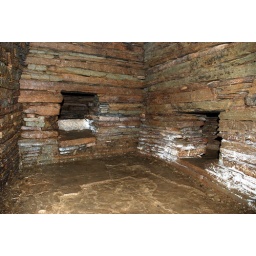
More water appearing white in reflected flash. Side chambers in the cairn, used as tombs in the Neolithic.